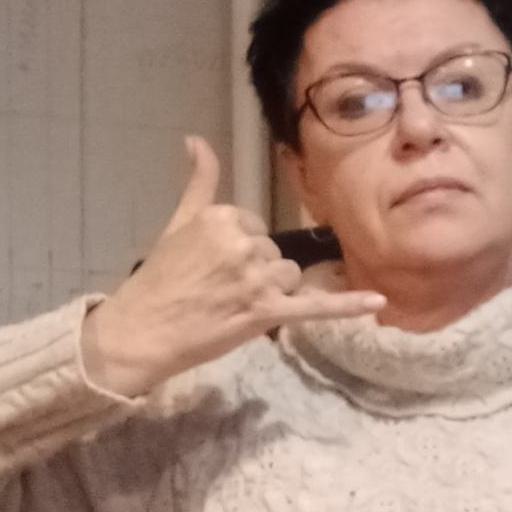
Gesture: call